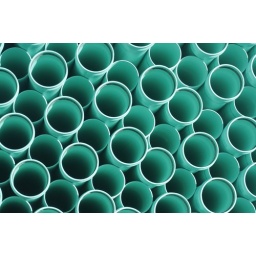
These plastic pipes were loaded on a truck, stopped at a red light in front of me